Louis Arthur Ducos du Hauron

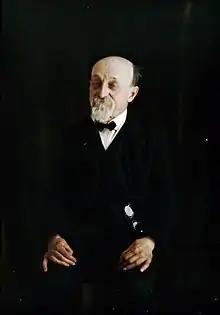
Louis Ducos du Hauron, photographed on an Autochrome plate in 1910. The Lumière Brothers' Autochrome process was based on one of the several color photography methods he patented in 1868.

Louis Arthur Ducos du Hauron (8 December 1837 – 31 August 1920) was a French pioneer of color photography.